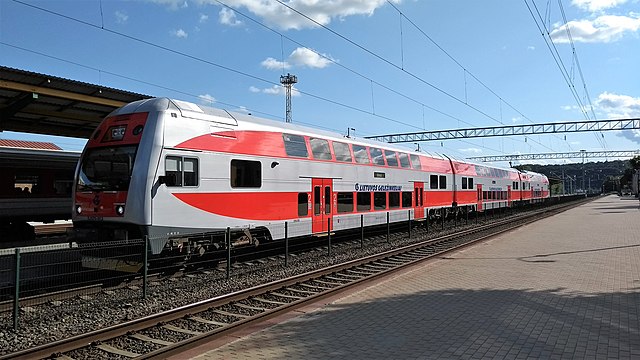
Vehicle type: Trains